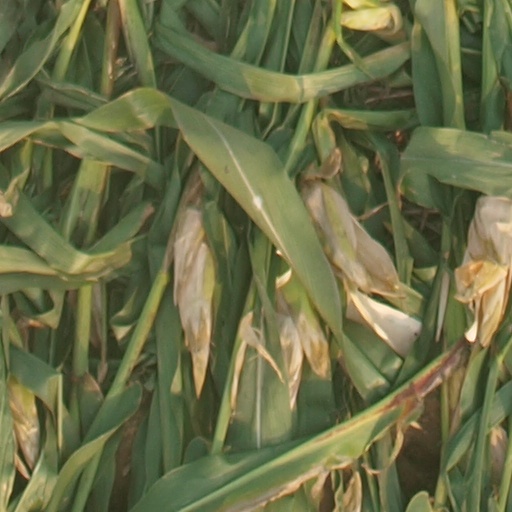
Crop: maize; corn